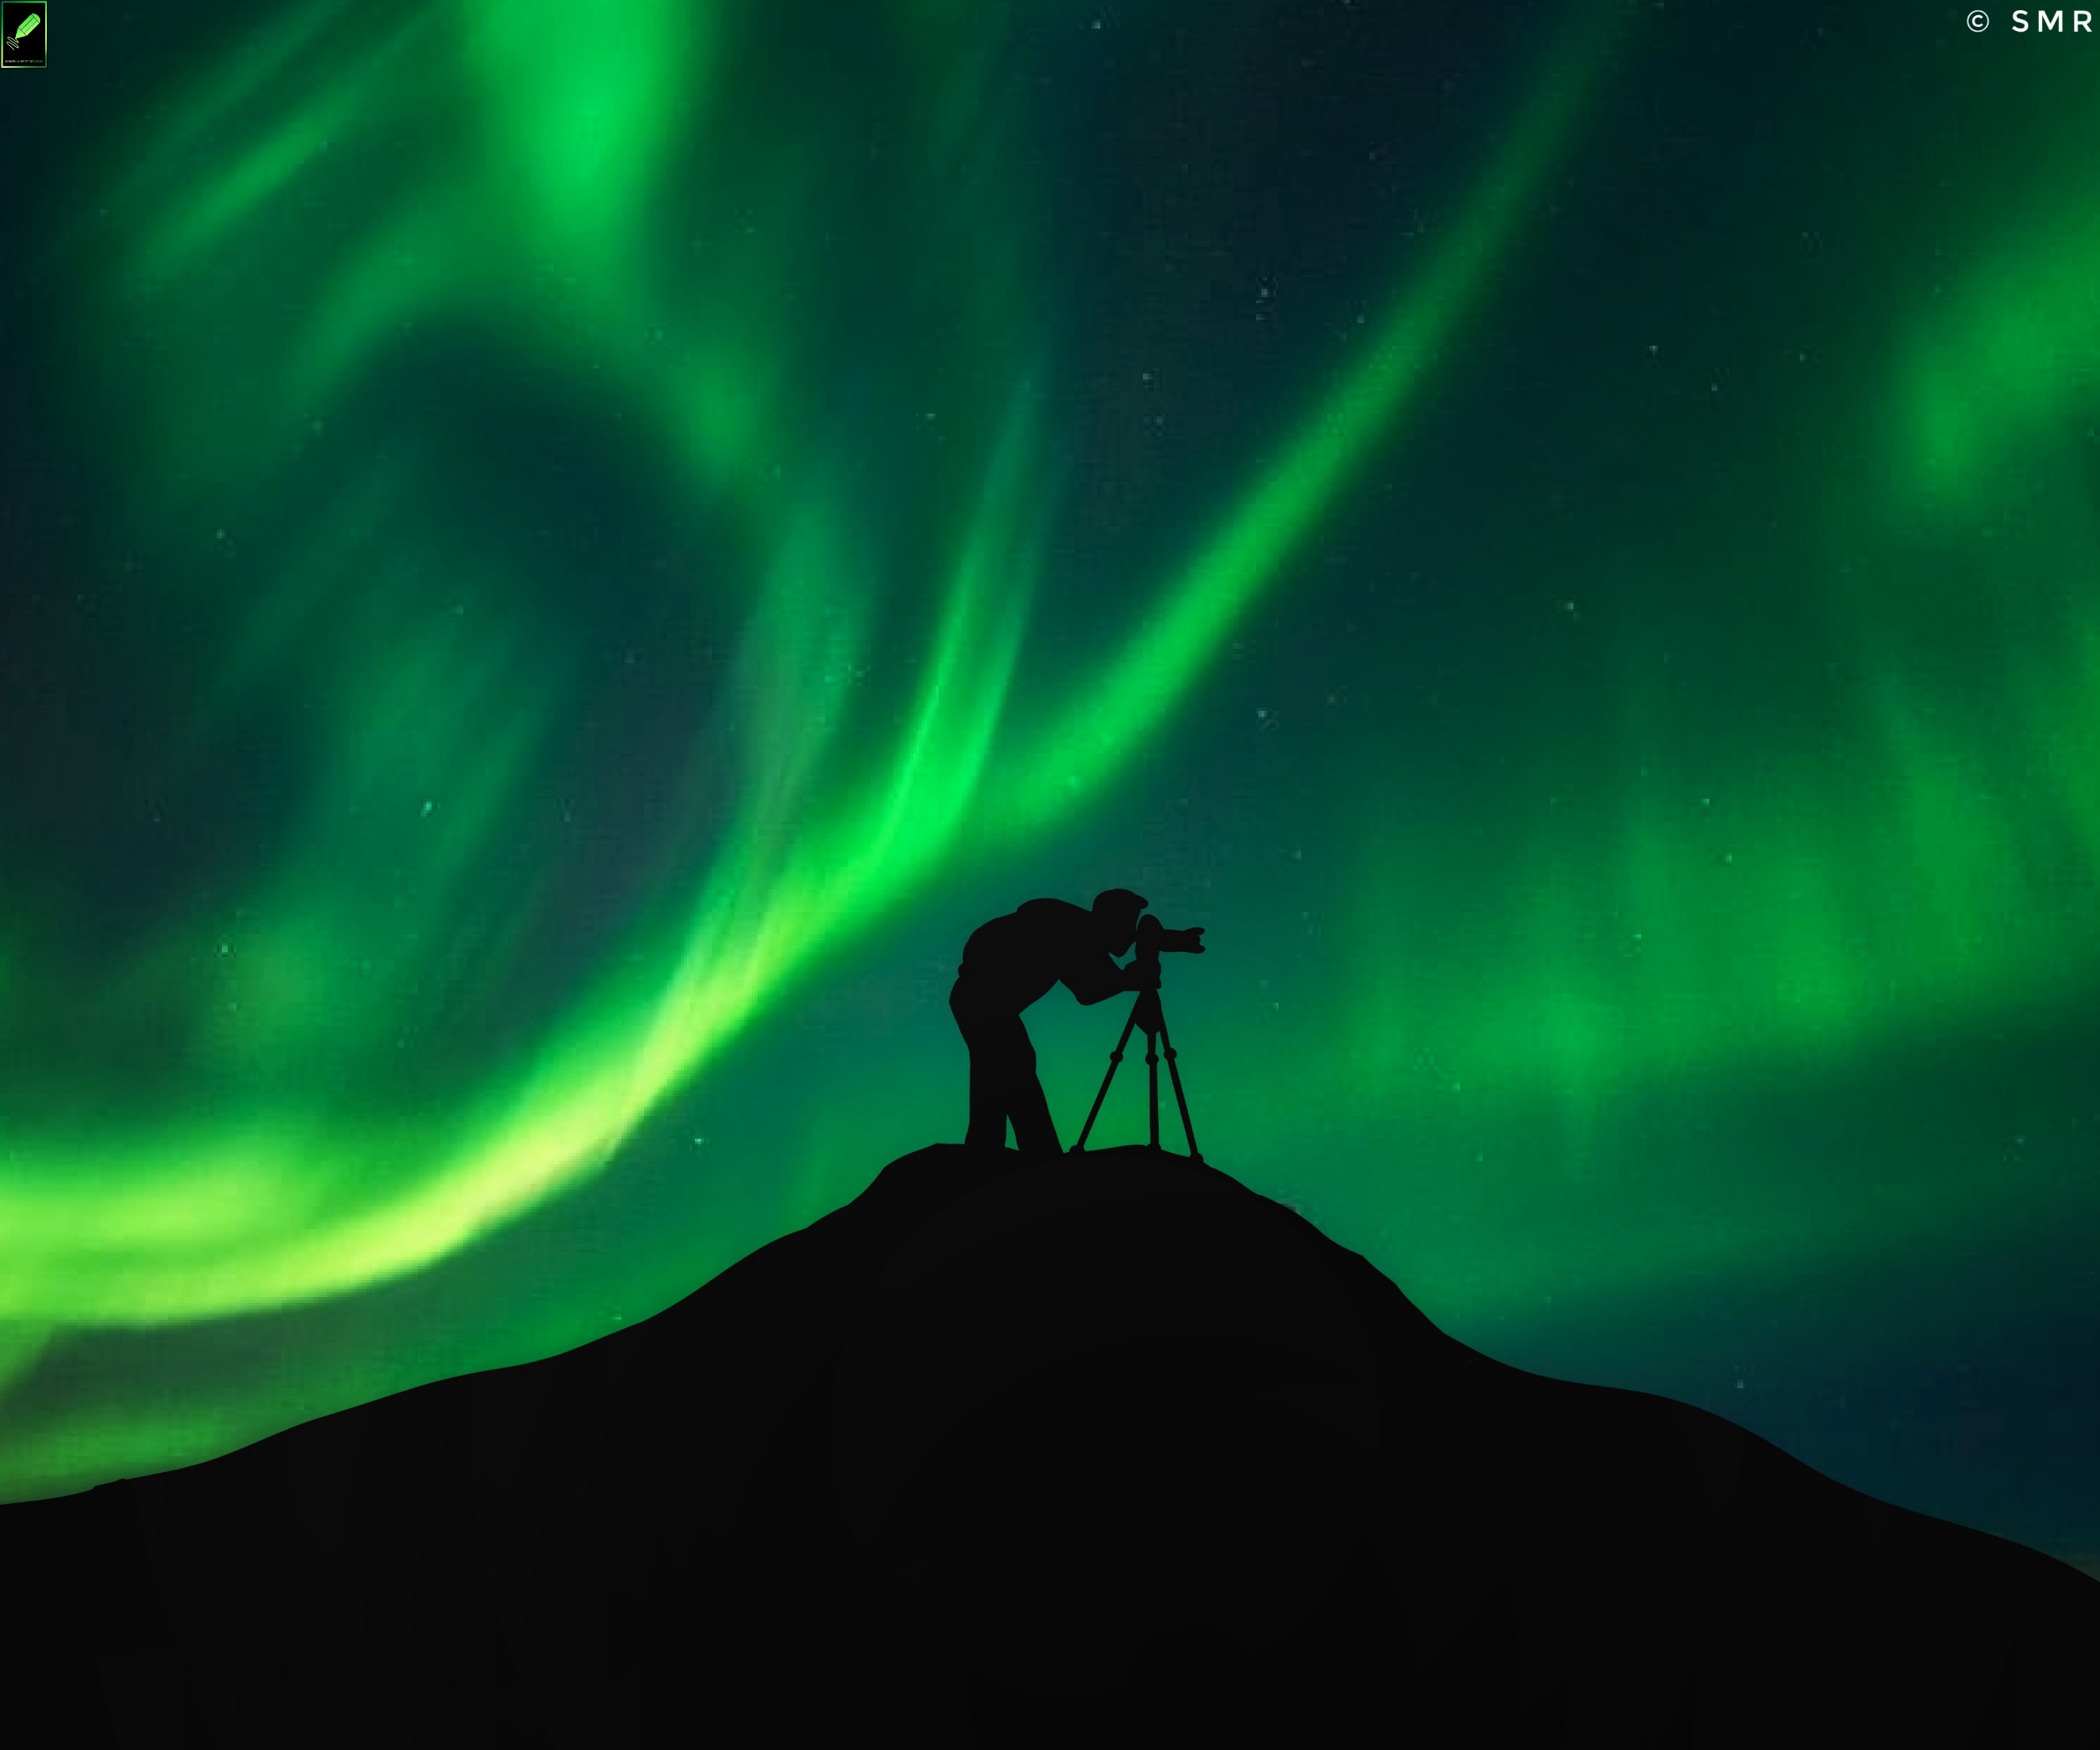
drawing, painting, art, aurora, green, nature, light, sky, atmosphere, photography, space, night